Rugby union in Argentina

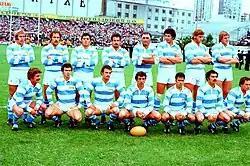
"Los Pumas", the national senior team, pictured before a match in 1979.

In the wake of Argentina's series win over in the 2006 mid-year Tests, and realising that the Tri Nations would apparently be a closed shop until at least 2009, "Pumas" captain Agustín Pichot publicly urged that Argentina be added to Europe's Six Nations Championship. In an interview with the "Western Mail" of Cardiff, he pointed out that all of the starting 15 that defeated Wales would play the 2006-07 season in Europe. Pichot added,